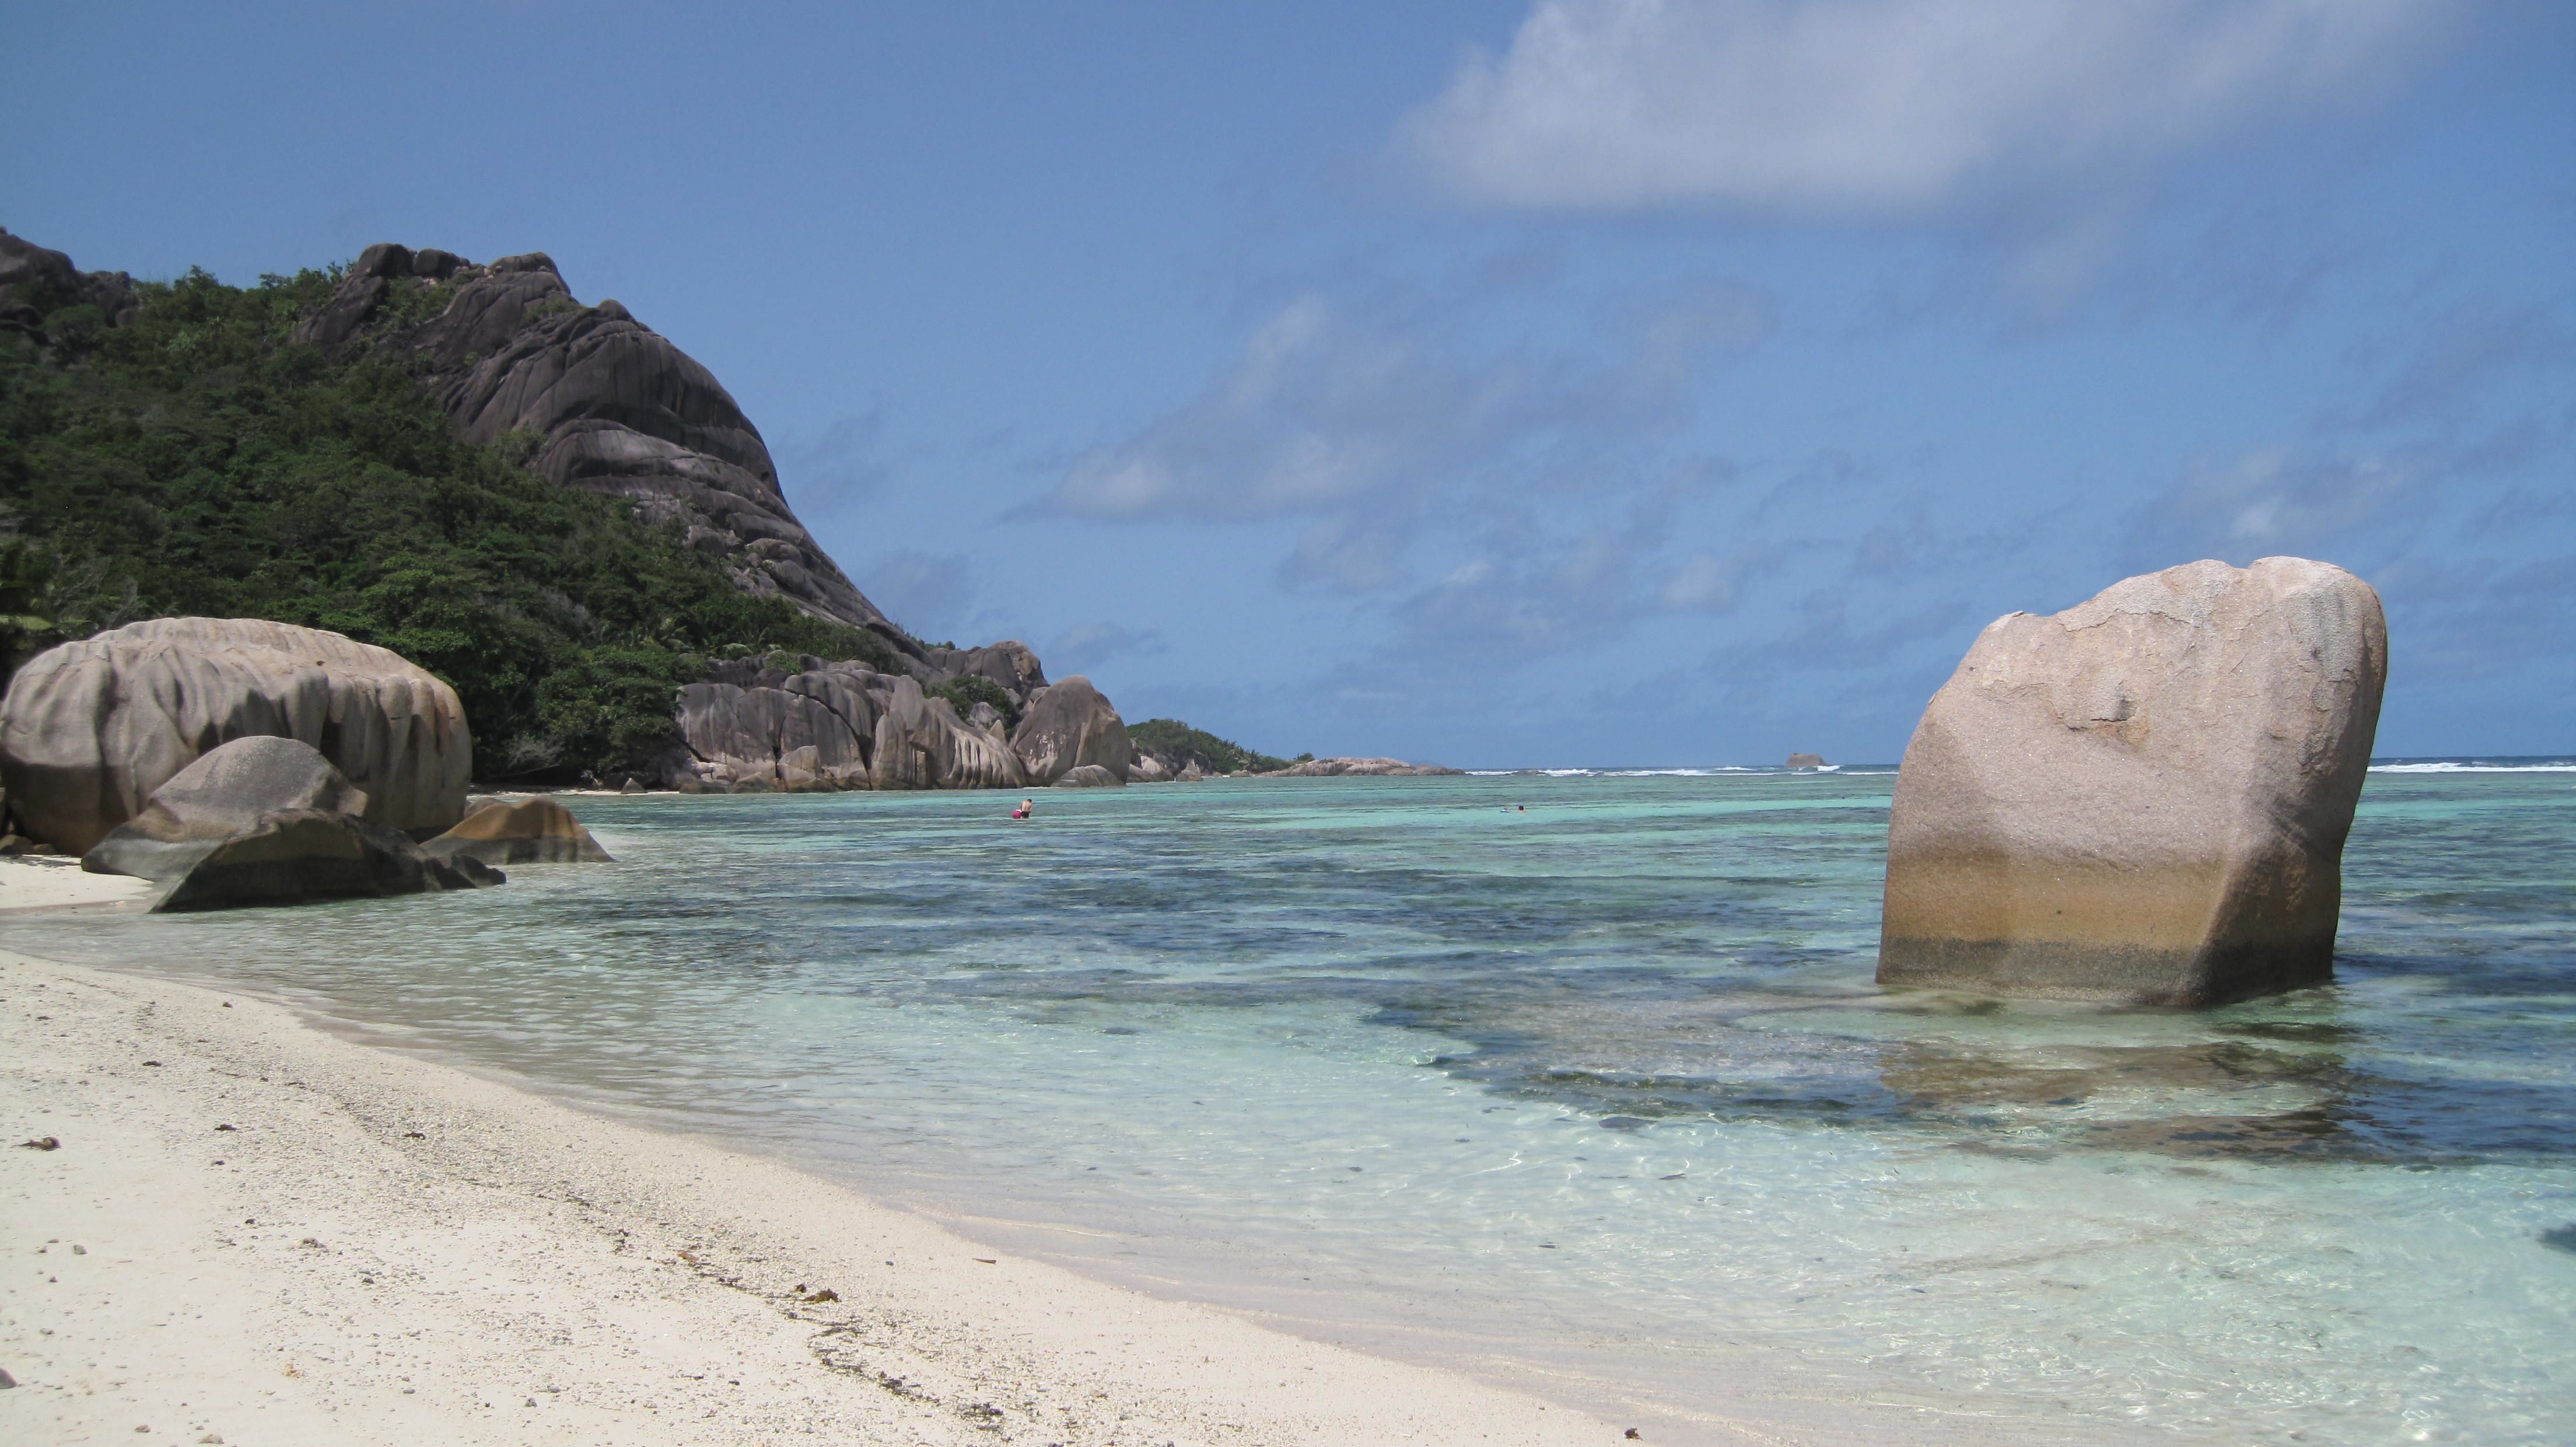
beach, sea, coast, sand, rock, ocean, shore, wave, vacation, cliff, cove, bay, terrain, material, body of water, tropics, cape, indian ocean, landform, seychelles